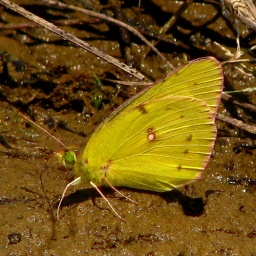
The orange was seen on the butterfly in flight. Chuck Swan WMA. IMG_1441